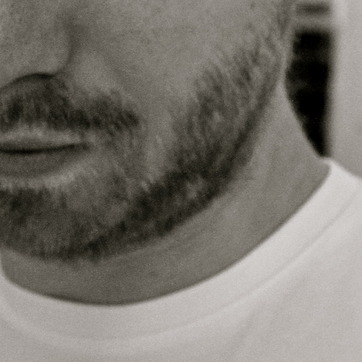
Material: hair